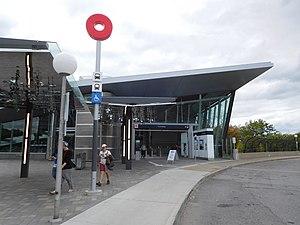
Station Tremblay de la ligne de la Confédération à Ottawa